Joseph Charlemont

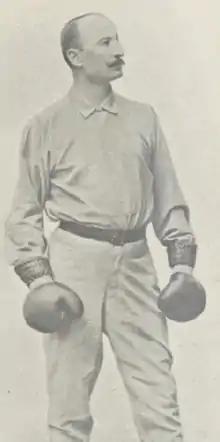

Joseph Charlemont (born 1839 in Lesdain, France - died 1918) was a French savate and Canne de combat teacher. His son Charles Charlemont (1862 - 1944) was also a noted "savateur".